Sugar refinery

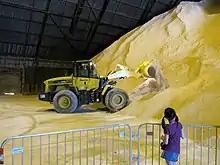
Raw sugar storage in a sugar refinery

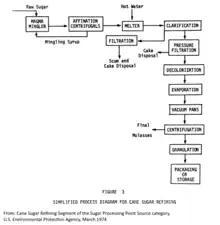
Cane Sugar Refinery process USA 1974

The British refining industry started in about 1544, when two sugar refineries were established in London. These were also known as 'sugar houses'. At first, their success was limited because of the strong competition from Antwerp. After the fall of Antwerp in 1585, the sugar refining industry in London expanded. The first sugar refinery in Bristol was started in 1607, when Robert Aldworth founded a single pan refinery. Sugar trade and refining would become the main source of prosperity for Bristol in the 18th century. At one time, there were some 20 refineries in Bristol. In Liverpool, the first sugar refinery was established in 1667.